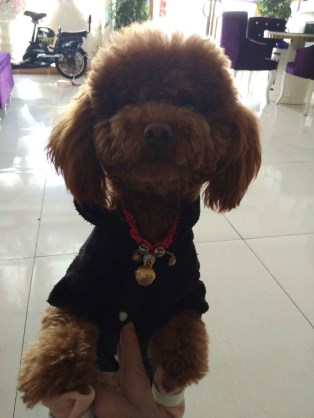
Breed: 7449-n000128-teddy